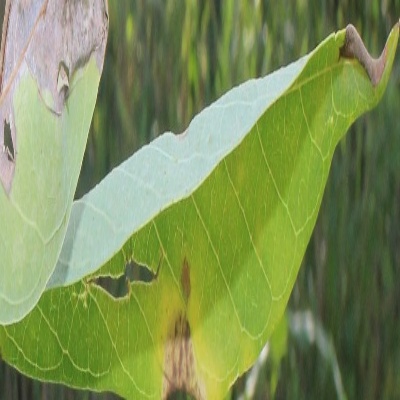
Crop: Cassava
Condition: bacterial blight